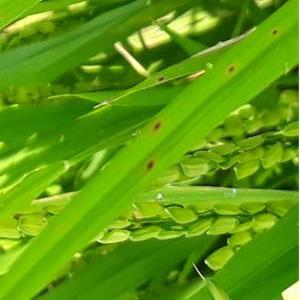
Disease: Brownspot